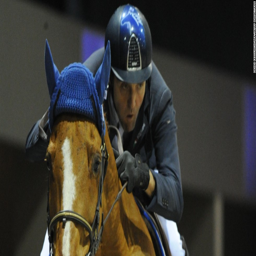
the italian himself has likened his own program to teaching humans a new language .